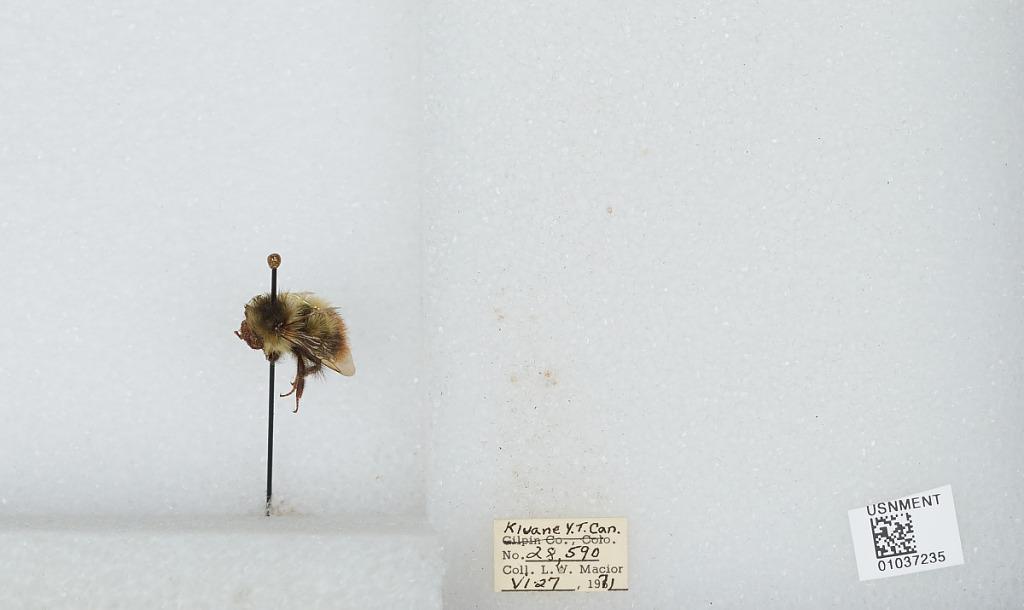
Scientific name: Bombus (Pyrobombus) mixtus Cresson
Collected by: L. Macior
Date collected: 1971-6-27
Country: Canada
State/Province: Yukon Territory
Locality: Kluane
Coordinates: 60.75, -139.5